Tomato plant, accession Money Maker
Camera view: tilt-top (135 deg); turntable rotation: 180 degrees
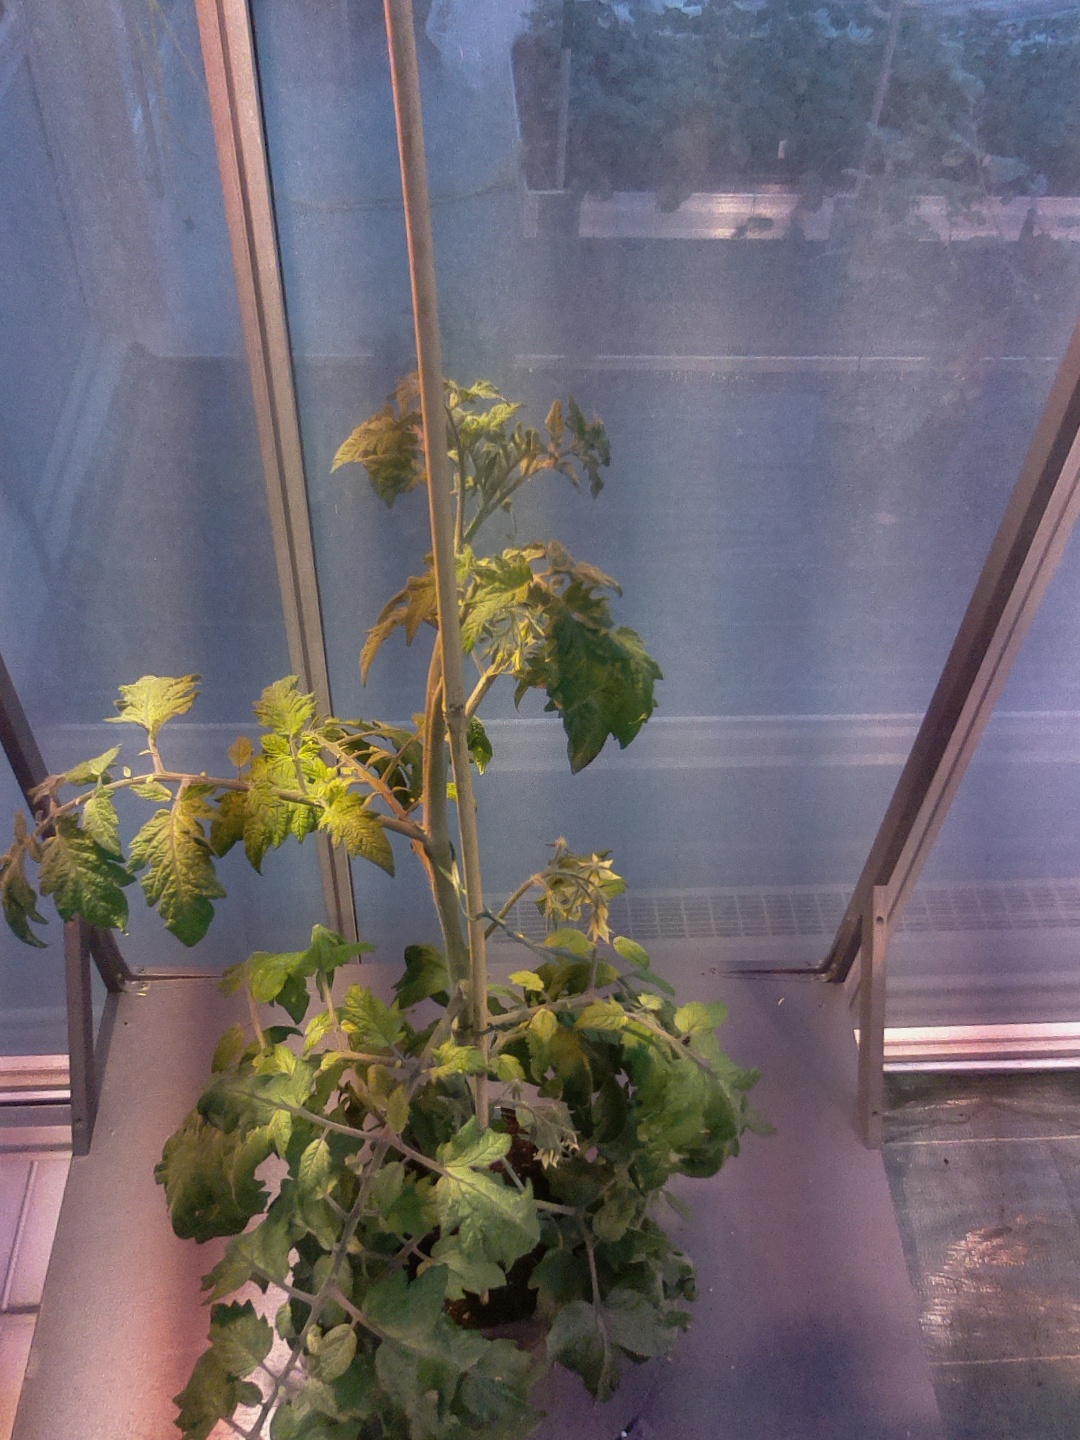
BBCH growth stage 68: Full flowering, 80%-90% of flowers open, more petals falling